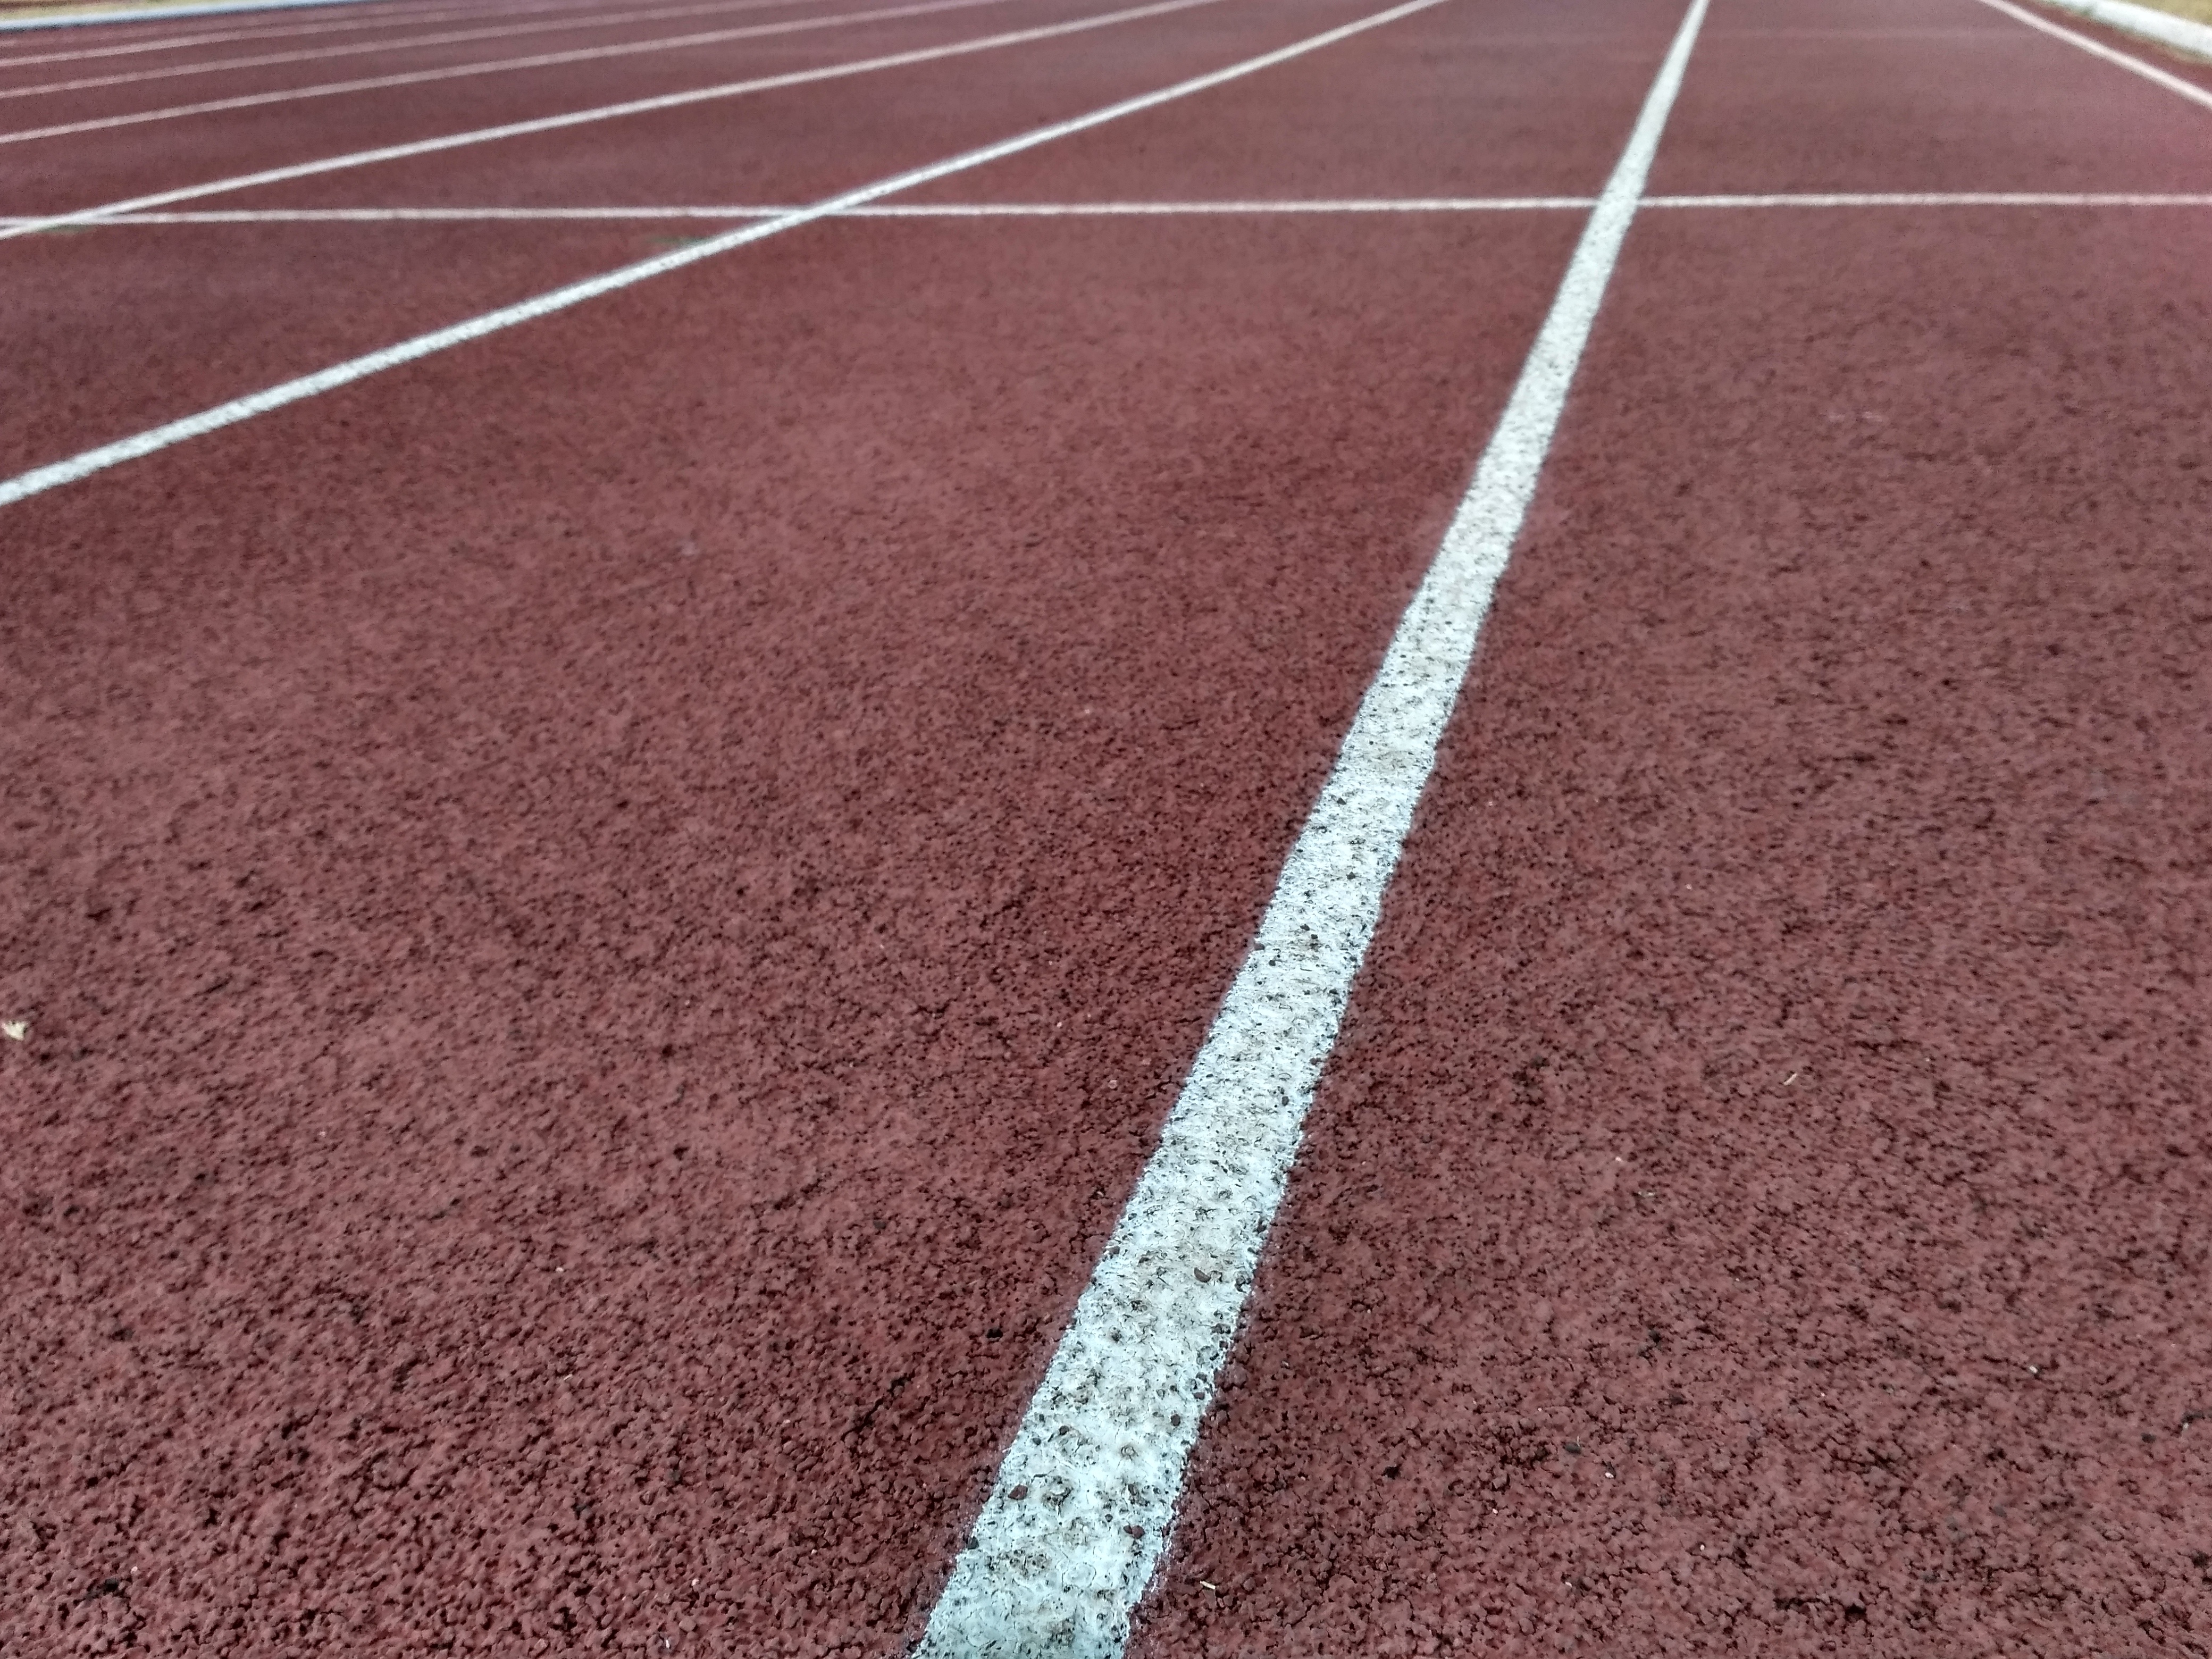
structure, asphalt, baseball field, lane, road surface, flooring, sport venue, floor, race track, stadium, soil